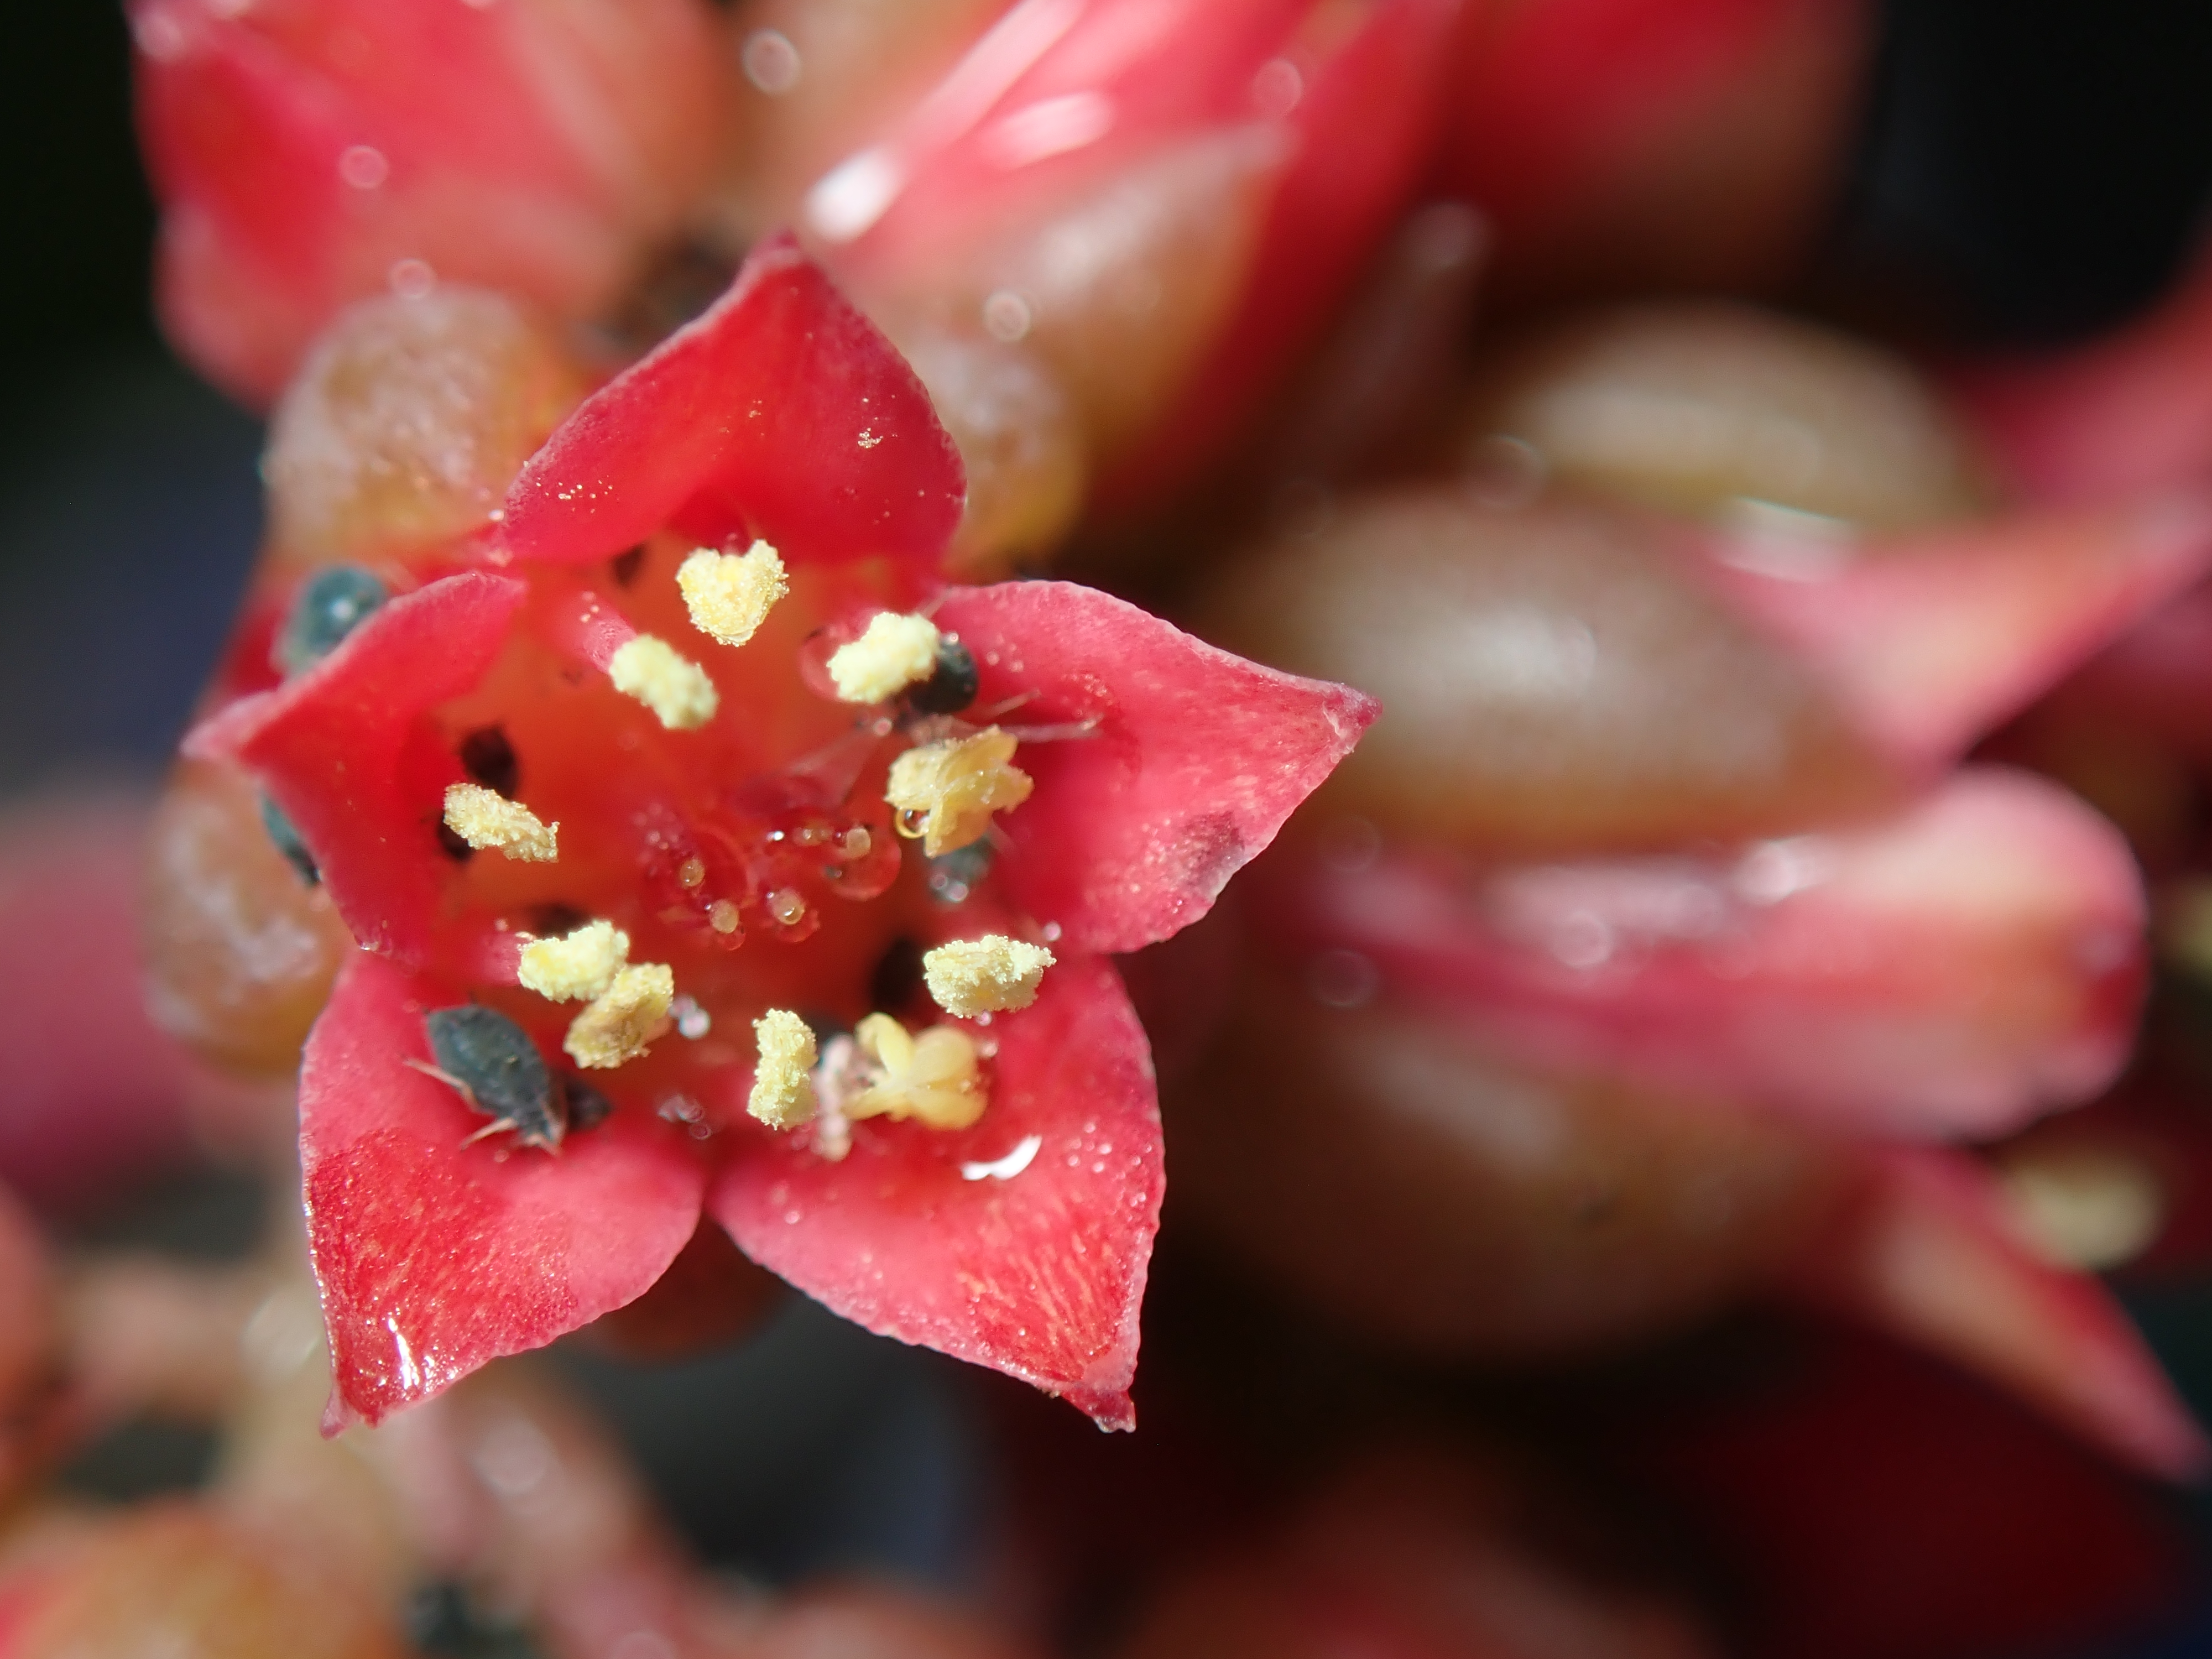
cactus, cactus flower, red, cactus blooming, flower, pink, plant, flowering plant, petal, bud, asclepiadoideae, malvales, macro photography, perennial plant